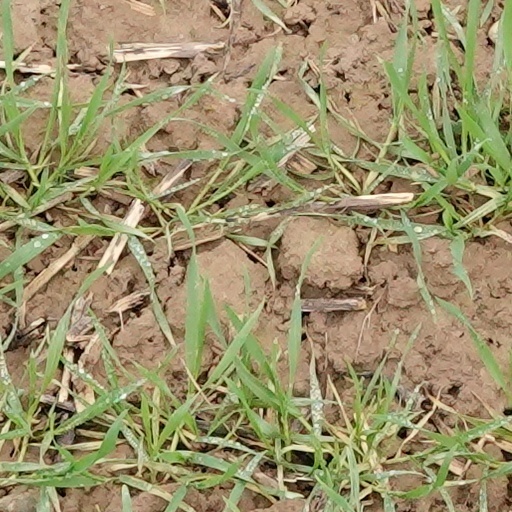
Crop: wheat